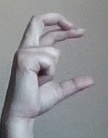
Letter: thal